First attack on Bullecourt

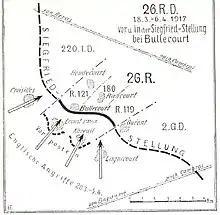

During the Battle of the Somme in 1916, German divisions had quickly become exhausted and it had proved impractical to replace corps headquarters and their constituent divisions at the rate necessary to rest tired divisions; corps HQs remained on the Somme and took over fresh divisions as they arrived. By 1917 the connexion between Corps HQs and their component divisions had been dissolved on the rest of the Western Front and territorial titles introduced. After the retreat to the , the XIV Reserve Corps ([Lieutenant-General] Otto von Moser from 12 March 1917) held the from Croisilles to Mœuvres. The 27th ("Württemberg") Division ( Heinrich von Maur) had spent February and March as a training division at Valenciennes and then been sent to relieve the 26th Reserve Division from Bullecourt to Quéant.